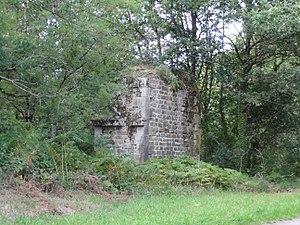
Priziac, vestiges de pile de pont ferroviaire des chemins de fer du Morbihan sur l'Ellé.
Priziac est une commune française, située dans le département du Morbihan en région Bretagne. Elle est rattachée à la communauté de communes de Roi Morvan Communauté.